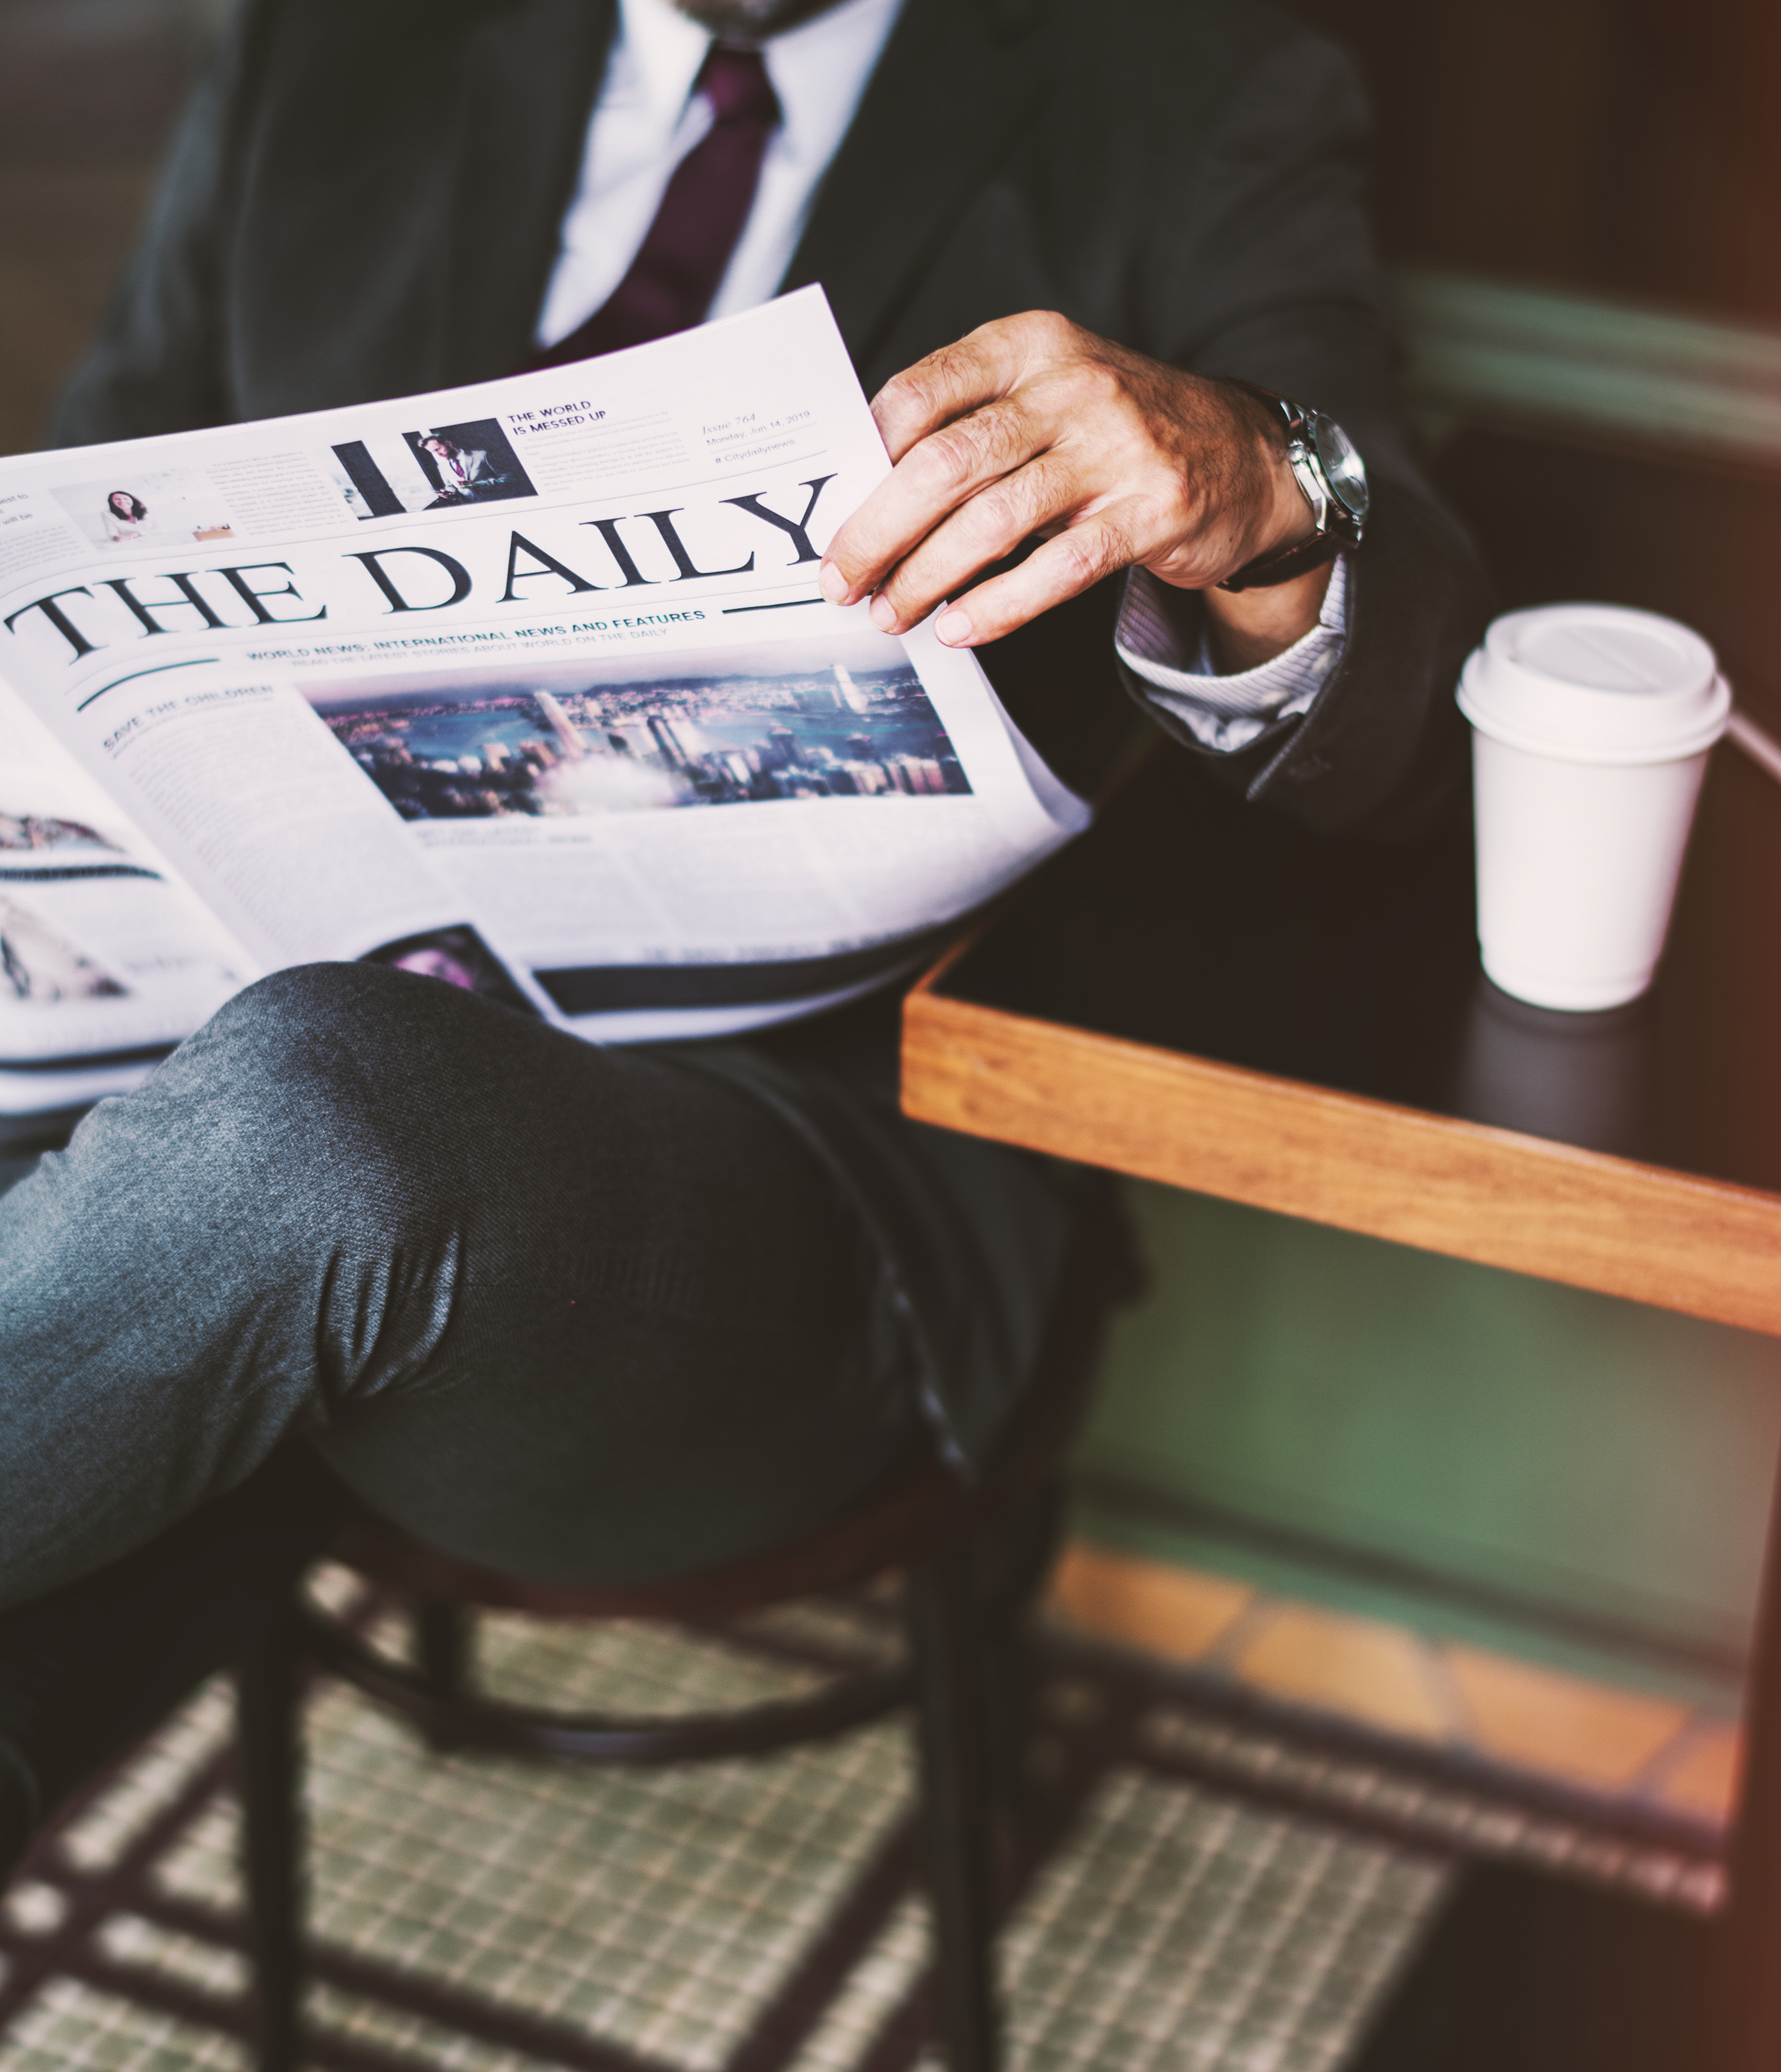
american, boss, break, business, businessman, cafe, caucasian, ceo, checking, coffee, coffee cup, coffee shop, cup, daily news, economy, european, latest, mature, morning, news, newspaper, outdoors, person, politics, reading, relaxing, resting, routine, sidewalk cafe, sitting, smiling, strategy, suit, table, takeaway, takeaway cup, technology, the daily, waiting, watch, well dressed, westerner, worker